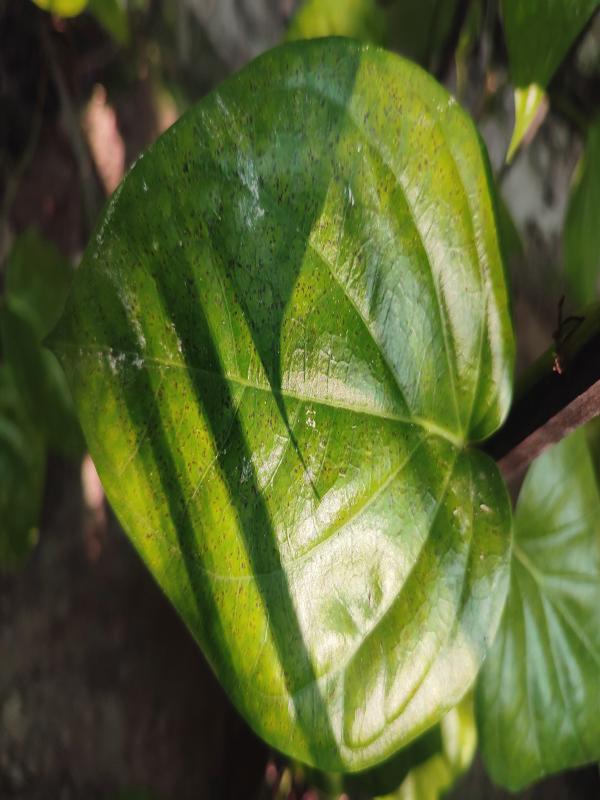
Label: Healthy_Leaf